Daily life of the Etruscans

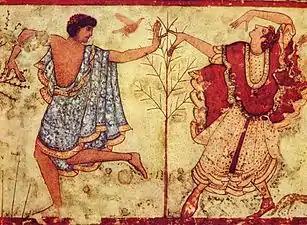
Dance on a fresco from a tomb in Monterozzi.

Festivities and rituals accompanied urban and agricultural life, and music was as much a part of this as the dancing it provoked.